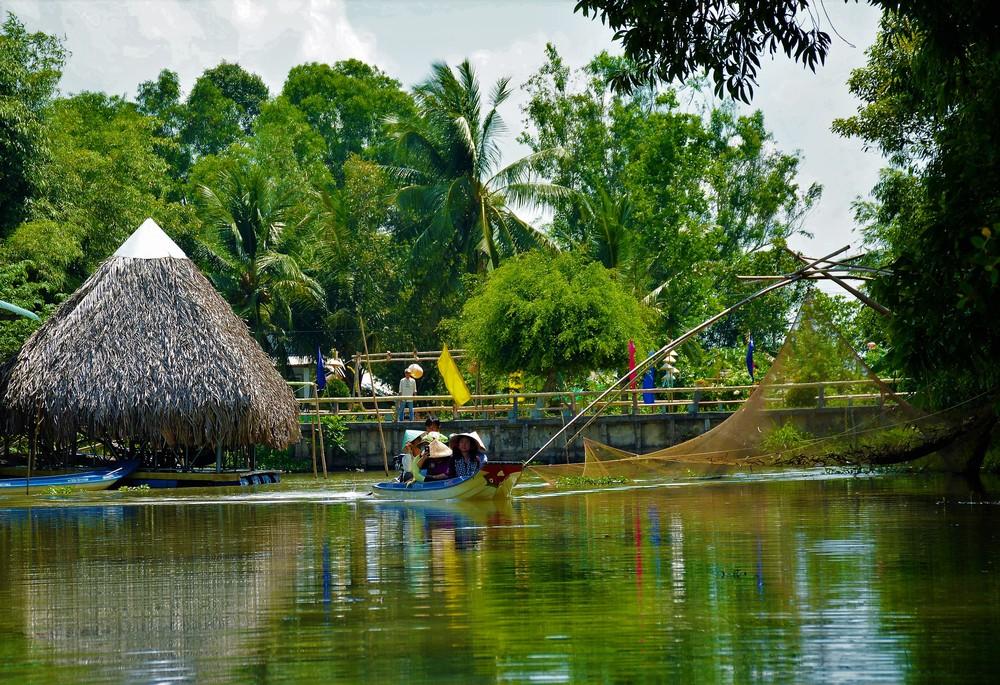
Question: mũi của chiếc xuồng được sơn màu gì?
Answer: mũi của chiếc xuồng được sơn màu đỏ